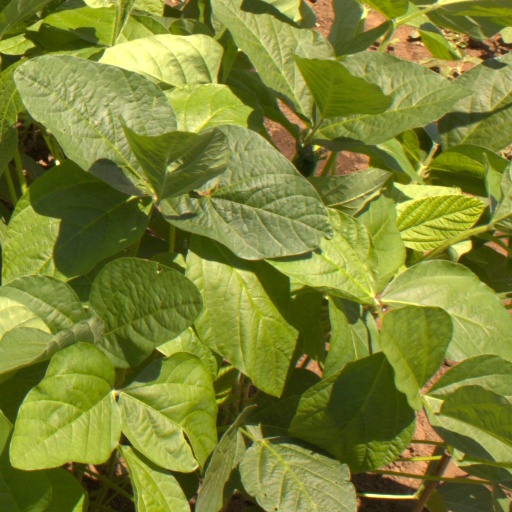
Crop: soybean